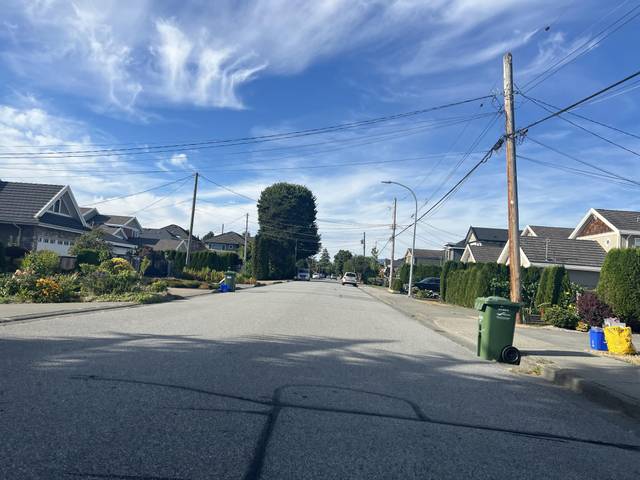
Region: Canada
Coordinates: 49.153, -123.12